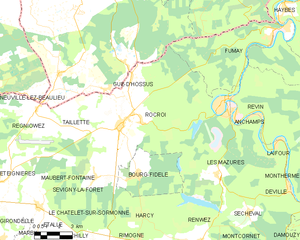
Carte des communes françaises: Rocroi